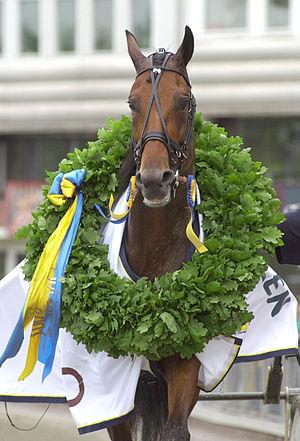
Victory Tilly est un cheval de course suédois, spécialisé dans le trot attelé, entraîné par Stig H. Johansson. Détenteur d'un palmarès exceptionnel, il fut le premier cheval à afficher une réduction kilométrique inférieure à 1'09.